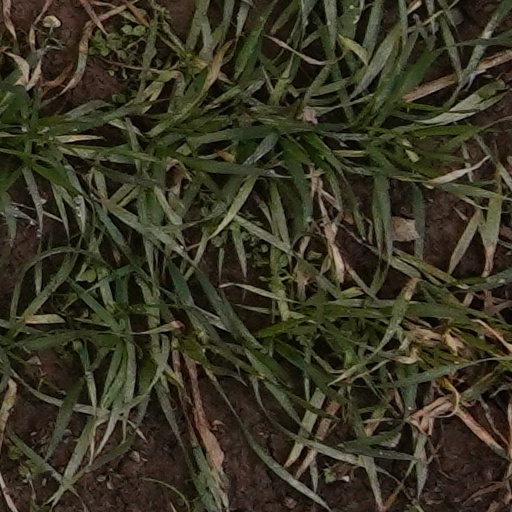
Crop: wheat